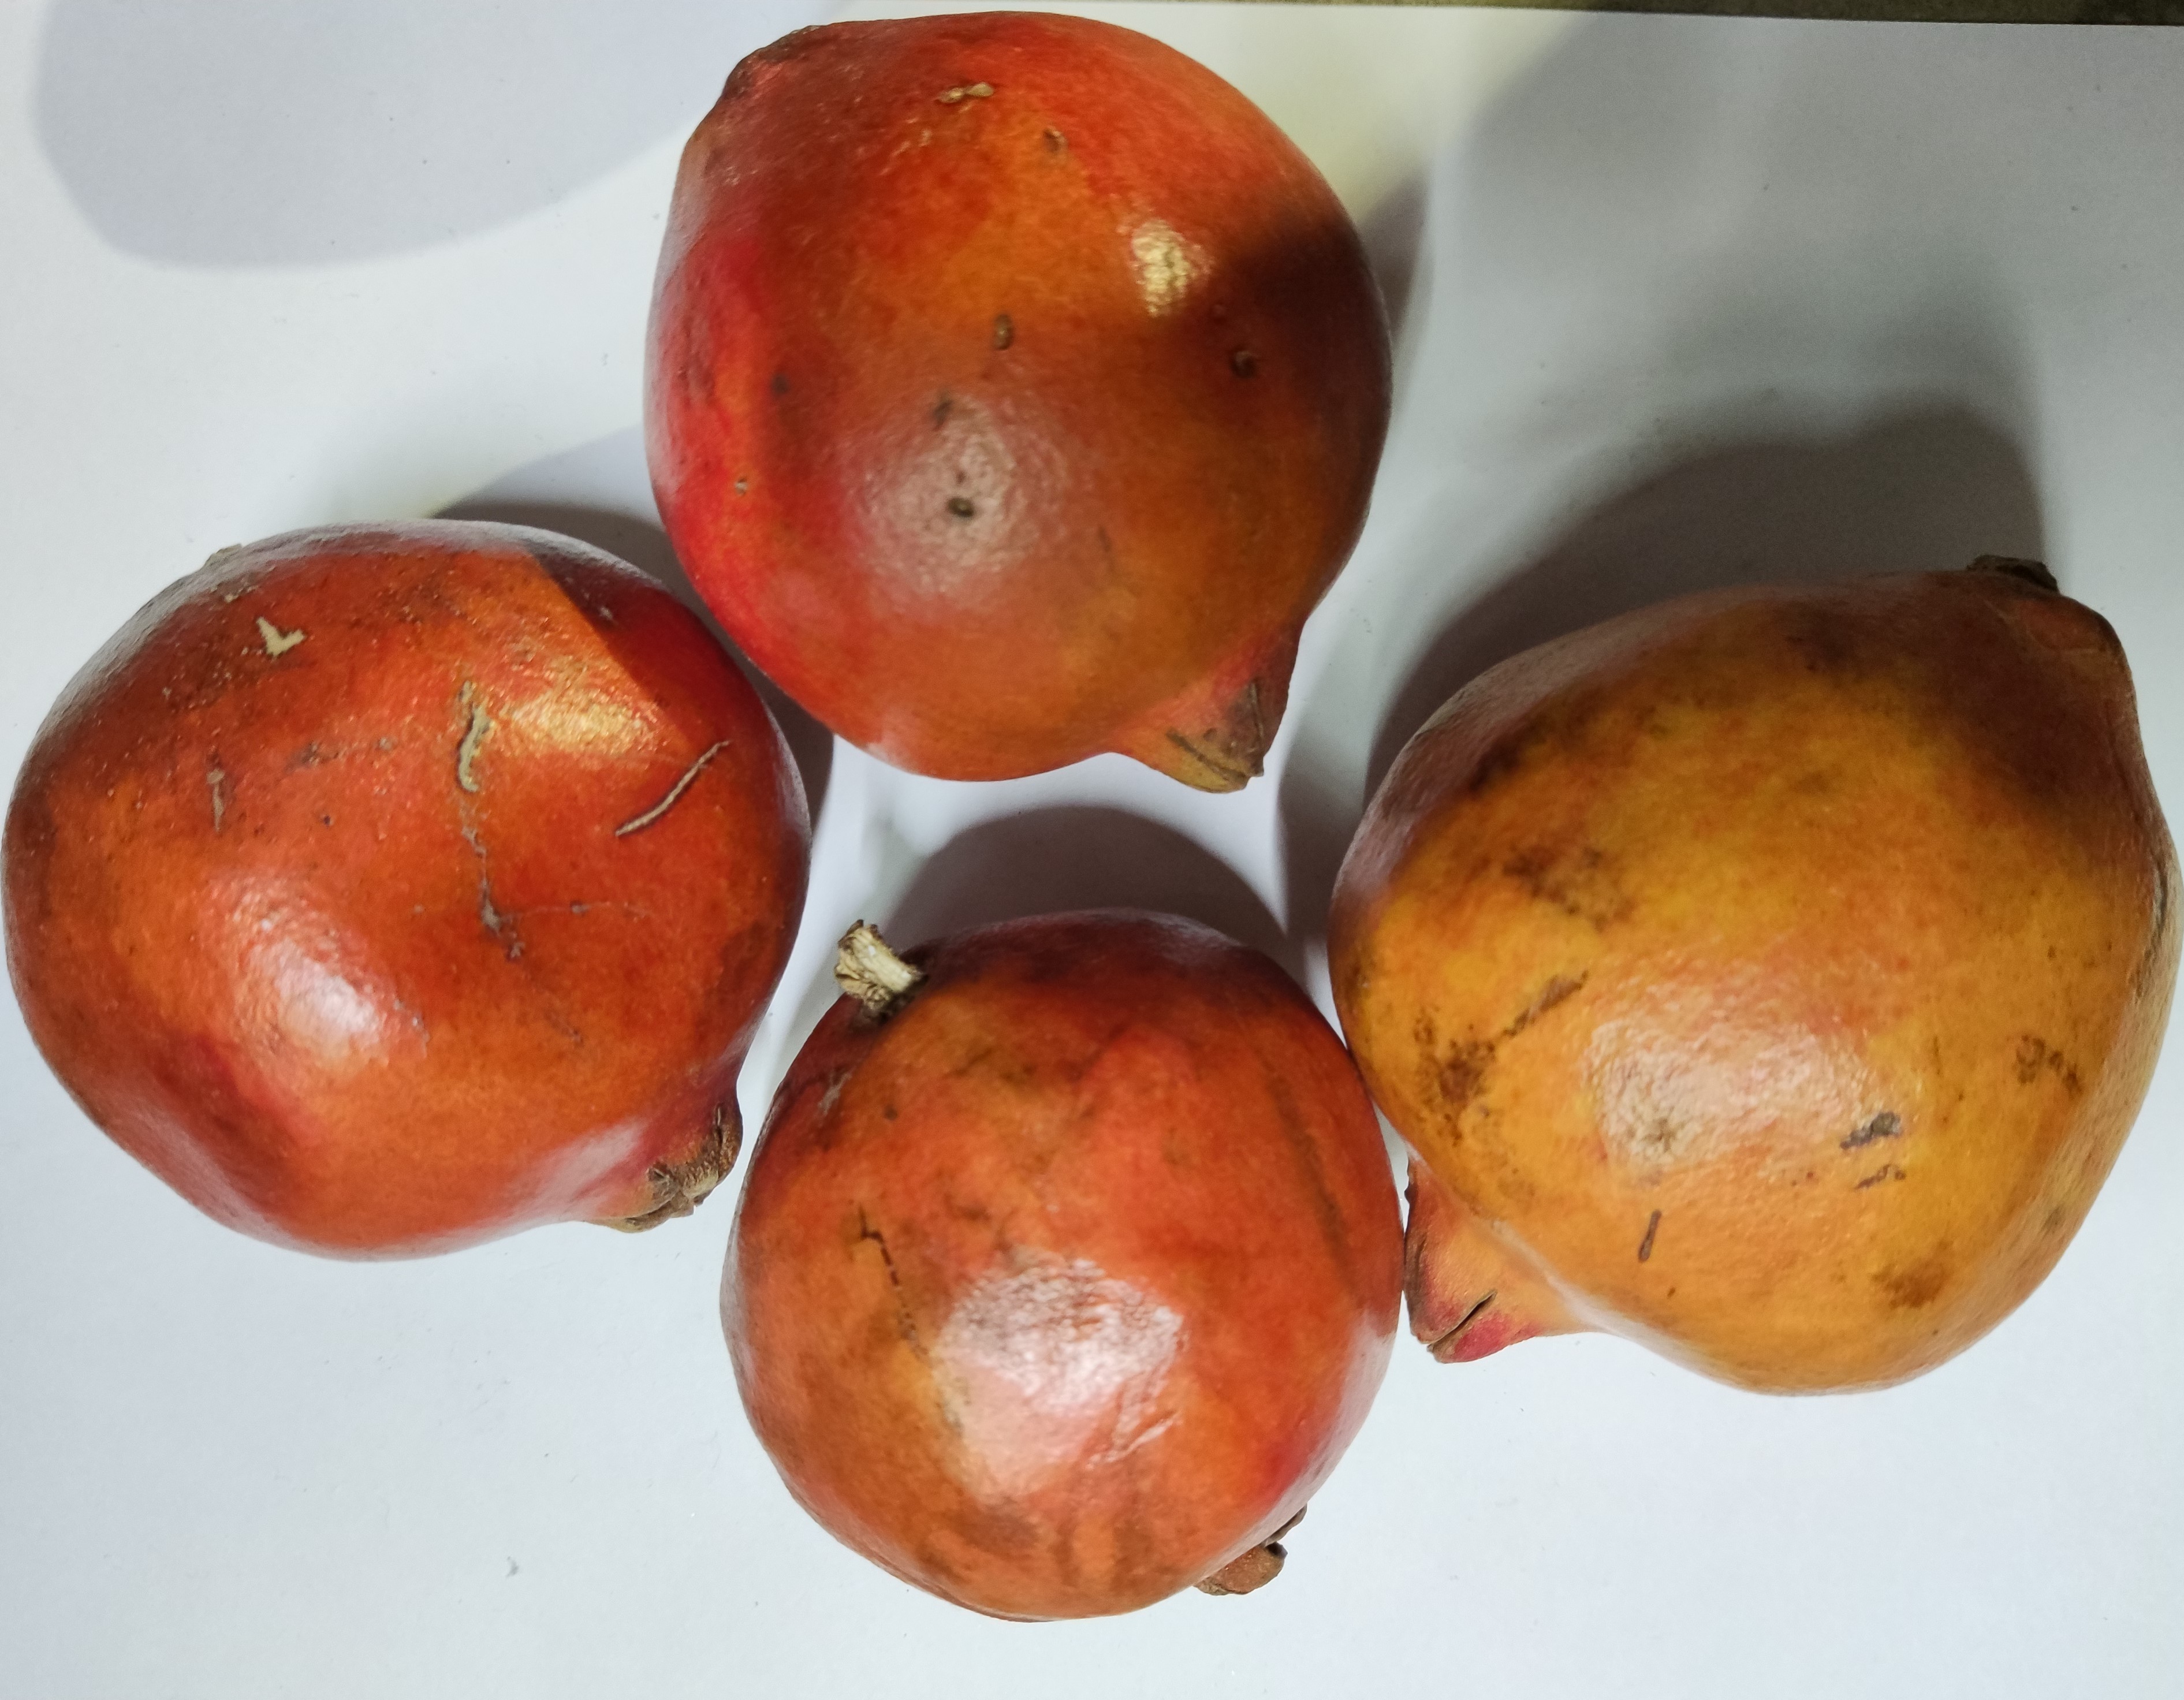
Fruit: pomegranate
Condition: fresh